Greece–United States relations

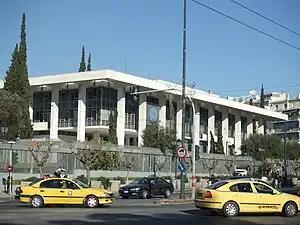
Embassy of the United States in Athens

Mainly the Greek products exports to the United States involve petroleum products, cement, tobacco, fur products, olive oil, marble, clothing articles, steel products, pipes, and refractory products. On the other hand, U.S. imports to Greece mostly are industrial and agricultural products and machinery, telecommunications equipment, computers and electronic equipment, timber, medical and pharmaceutical items, machinery and parts, skins, and wood-pulp.